The Socialist (SLP newspaper)

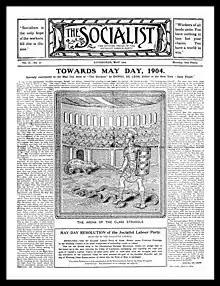
Front page of "The Socialist" for May 1904.

The Socialist was the newspaper of the Socialist Labour Party (SLP), a De Leonist organisation in Britain founded in 1903.